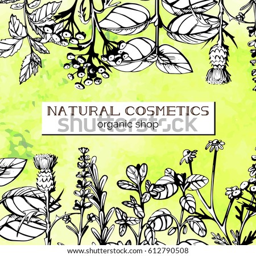
vector illustration of herbs and flowers composition with a stripe for text in the center , on bright green background .